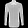
Label: Shirt